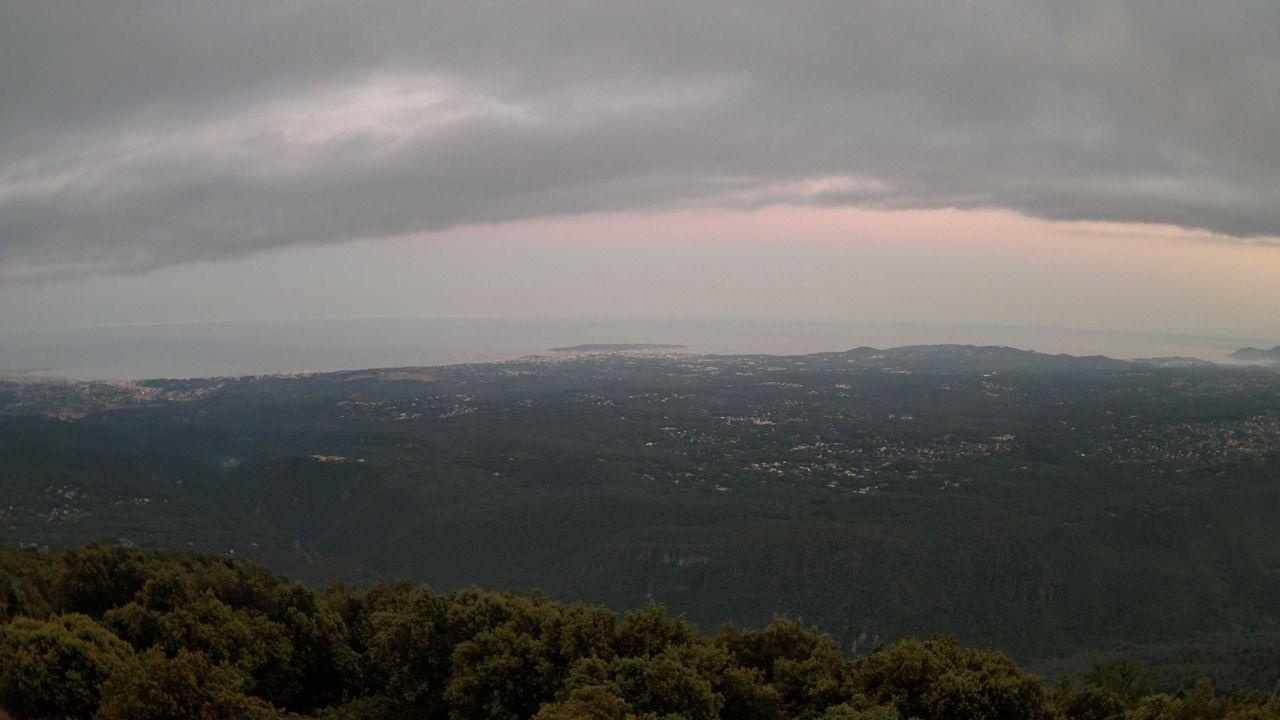
Fire: no
Smoke: no